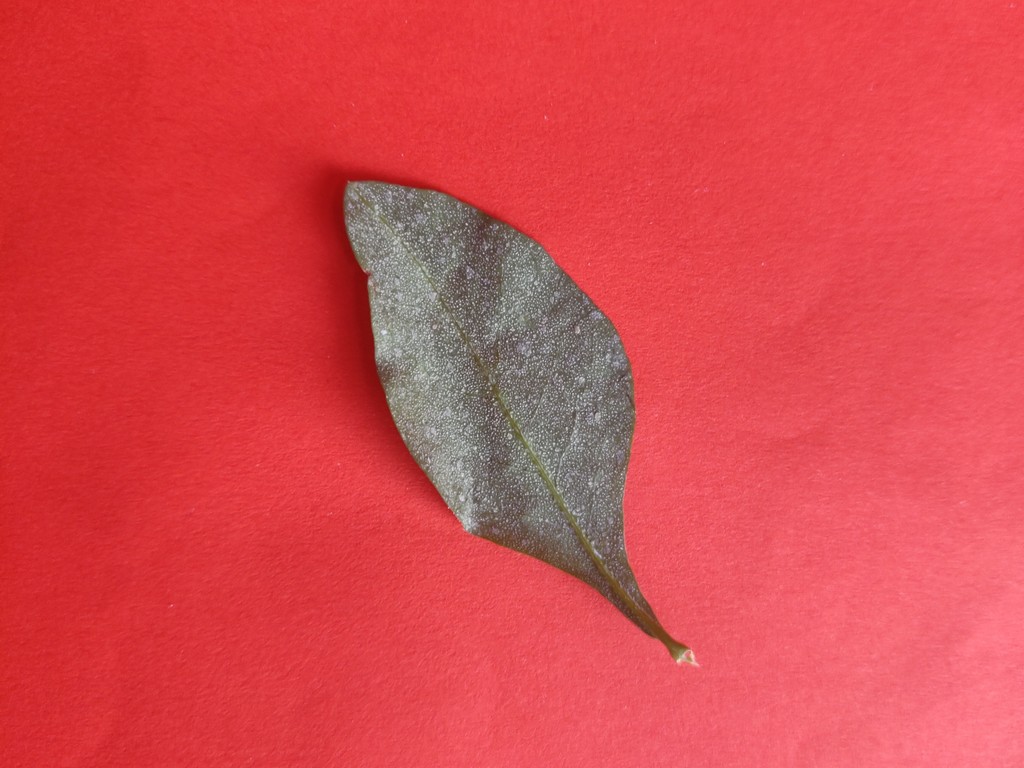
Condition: Unhealthy
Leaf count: single
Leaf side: back